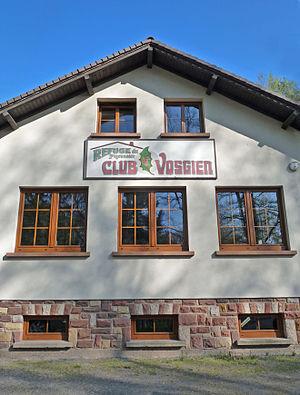
Chalet-refuge du col du Pigeonnier, Club vosgien de Wissembourg (Bas-Rhin)
Le col du Pigeonnier se situe sur la D 3 et culmine à 432 m d'altitude entre Wissembourg et Climbach dans les Vosges du Nord, dans le Bas-Rhin. La route passe entre les sommets de la Scherhol, sur lequel était implanté jusqu'à la Seconde Guerre mondiale une tour du Club vosgien, et l'Eselsberg.